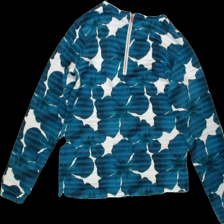
View: back
Type: Sweater
Category: Ladies
Brand: Not Applicable
Colors: Blue, White
Material: 100% Polyester
Pattern: Floral print
Cut: C-collar
Size: XS
Trend: No trend
Stains: Yes
Price range: <50
Recommended usage: Export